John Vale

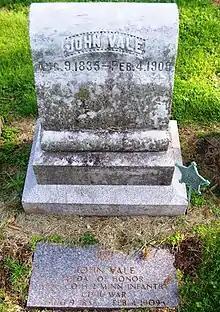
Grave in Oakdale Cemetery

After the war, Vale returned to the Rochester area. In 1869 he returned to Scott County, Iowa, and initially farmed there. He was appointed as the chief mailing clerk for the Davenport post office in 1873 and worked there for the next 26 years.